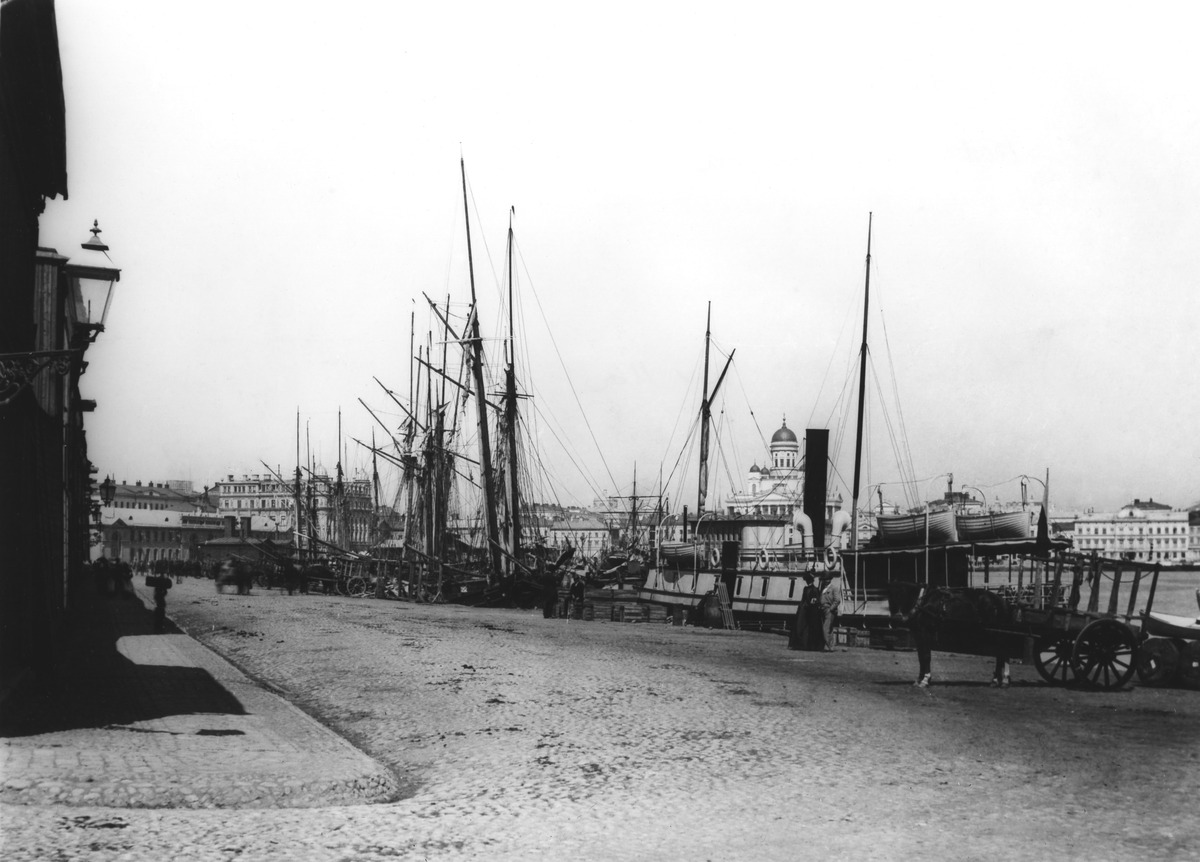
Eteläsatama
sisällön kuvaus: Eteläsatama. Keskustan suuntaan: Kauppahalli Nikolainkirkko, purjelaivoja satama-altaassa. mustavalkoinen
Ajankohta: kuvausaika 1890 luku
Paikka: Suomi, Uusimaa, Helsinki, Kaartinkaupunki Helsinki, Eteläsatama
Aiheet: satamat, kirkot, tiilirakennukset, purjelaivat, hevoskulkuneuvot, jalankulkijat, katuvalaistus